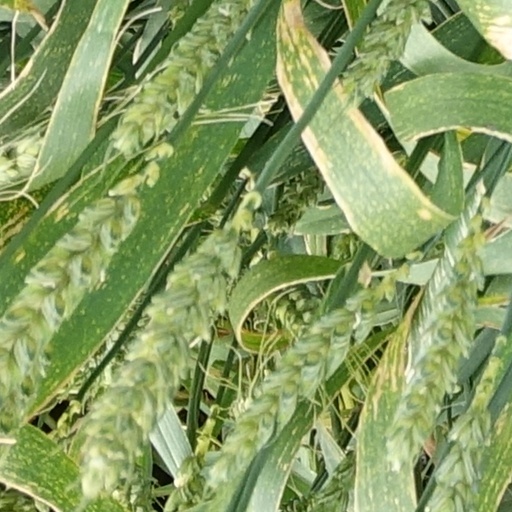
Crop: wheat